Roman Catholic Archdiocese of Changsha

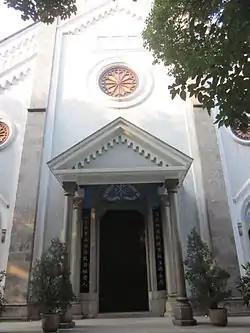
Cathedral of the Immaculate Conception

The Roman Catholic Archdiocese of Changsha is an archdiocese located in the city of Changsha in China.